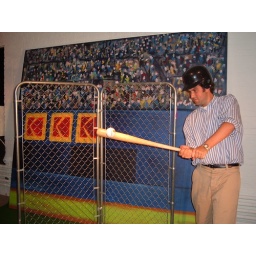
backdrop hand painted by shop studios beach set props press event for Kodak sand studio rental call (212) 245-6154